Question: Please indicate a possible affordance area of baseball bat that can be used for hitting
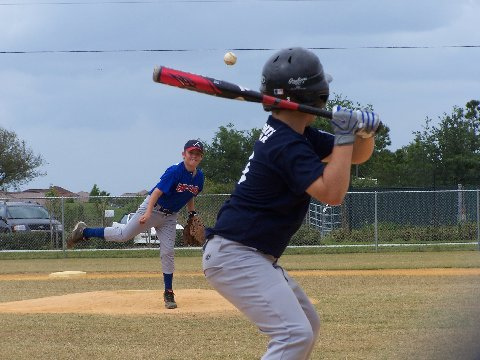
Answer: [153.095, 62.941, 218.81, 100.084]